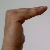
The image shows a hand gesture representing a space in Indian Sign Language.